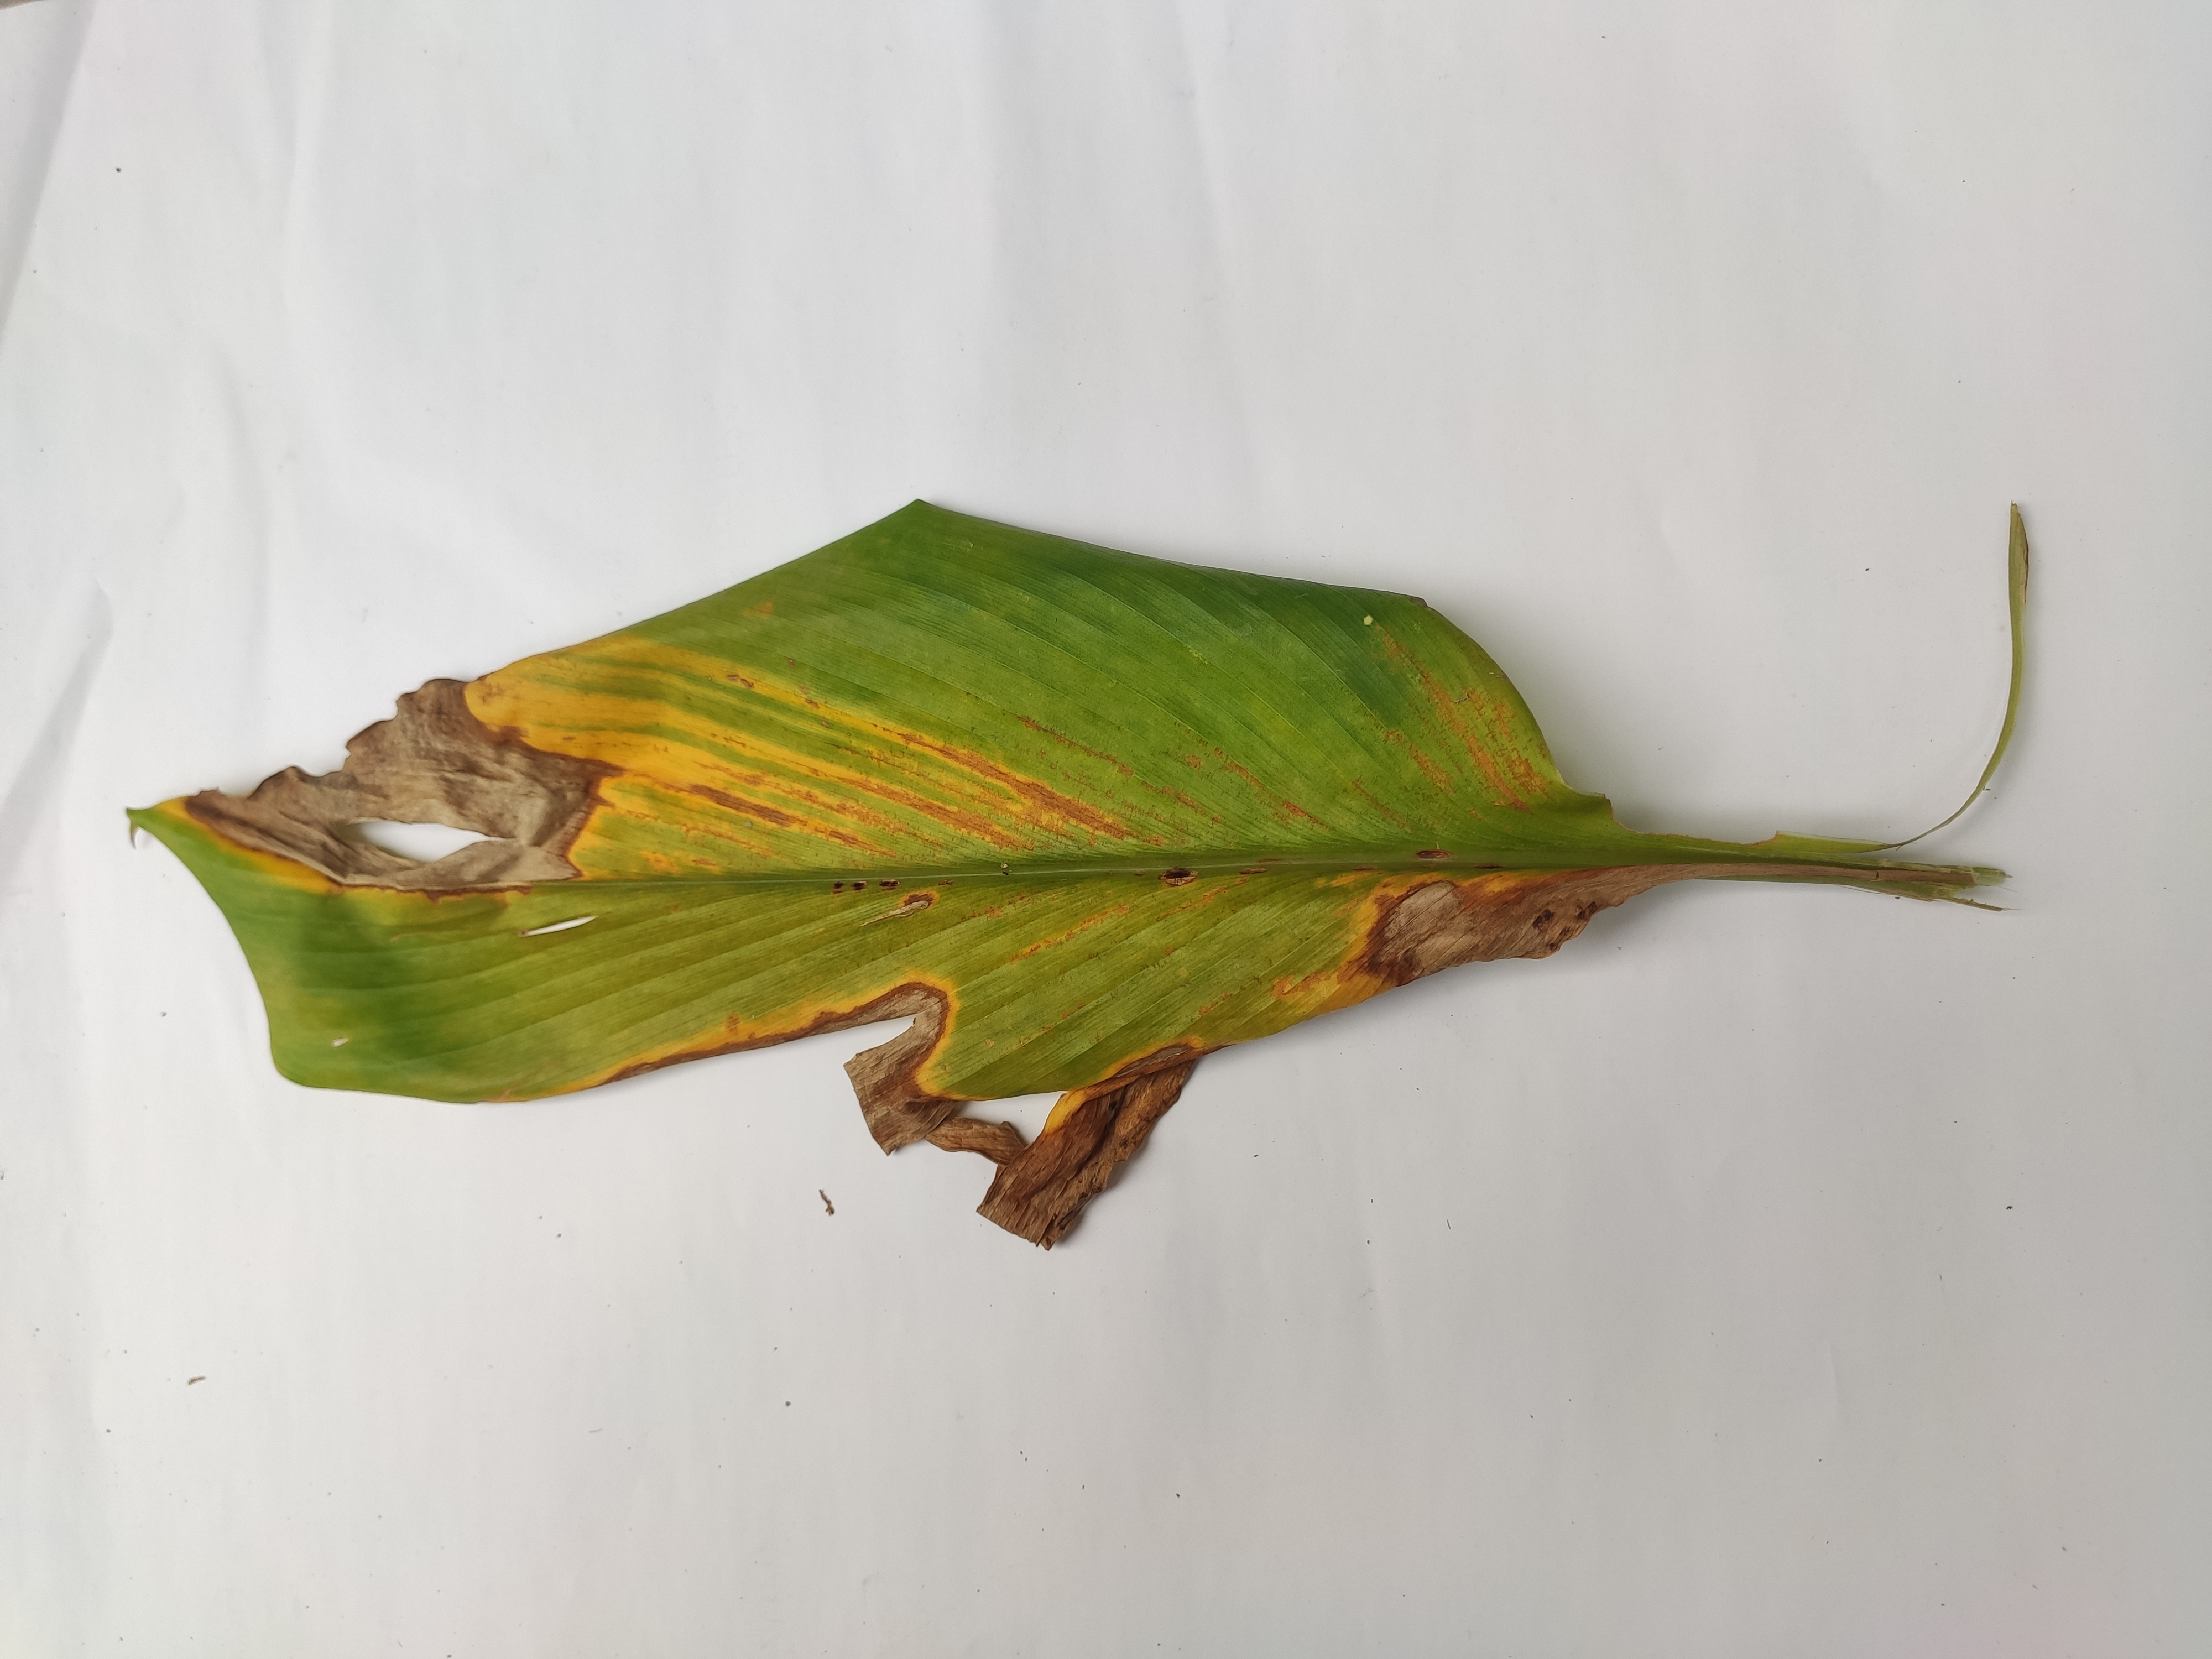
Label: Blotch